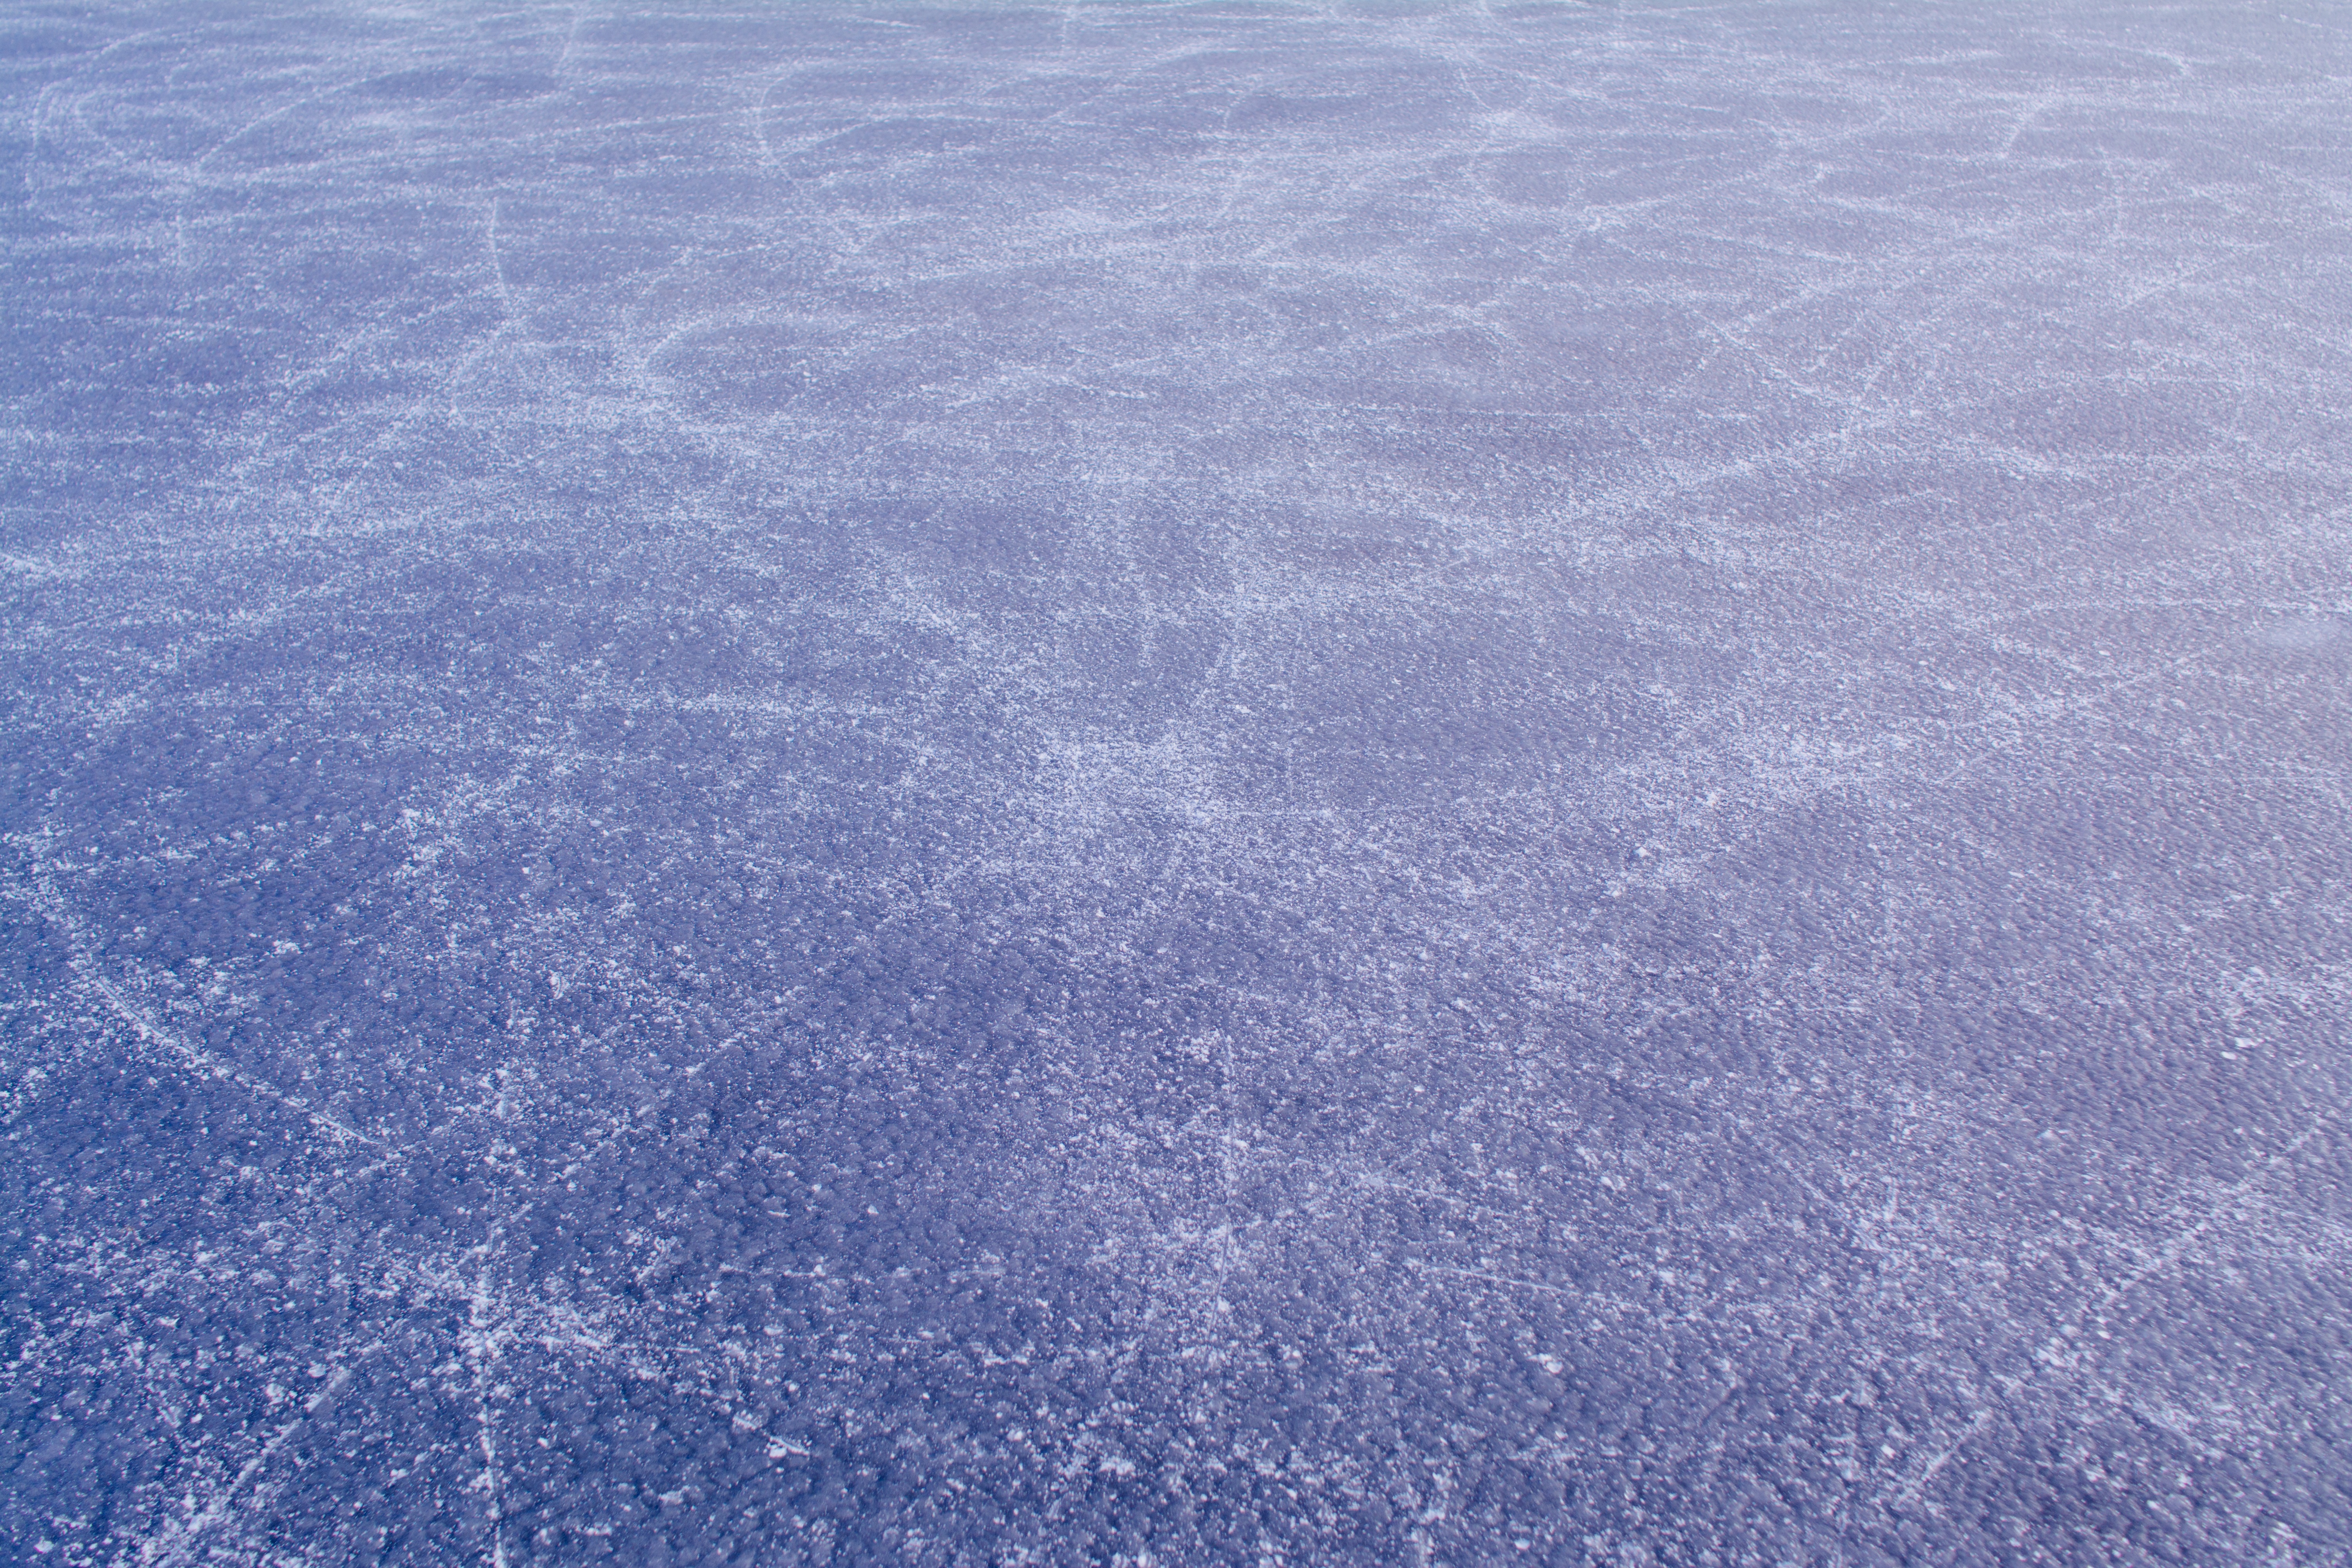
snow, winter, frost, ice, weather, blue, piste, tundra, freezing, flooring, wind wave